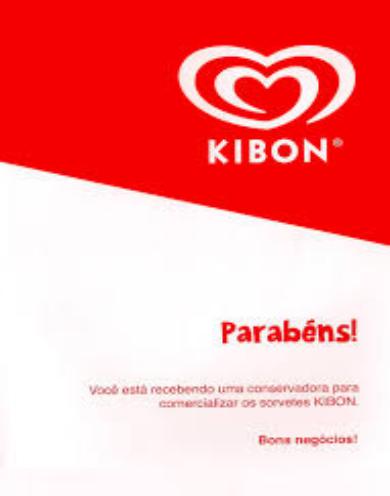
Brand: Kibon
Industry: Food